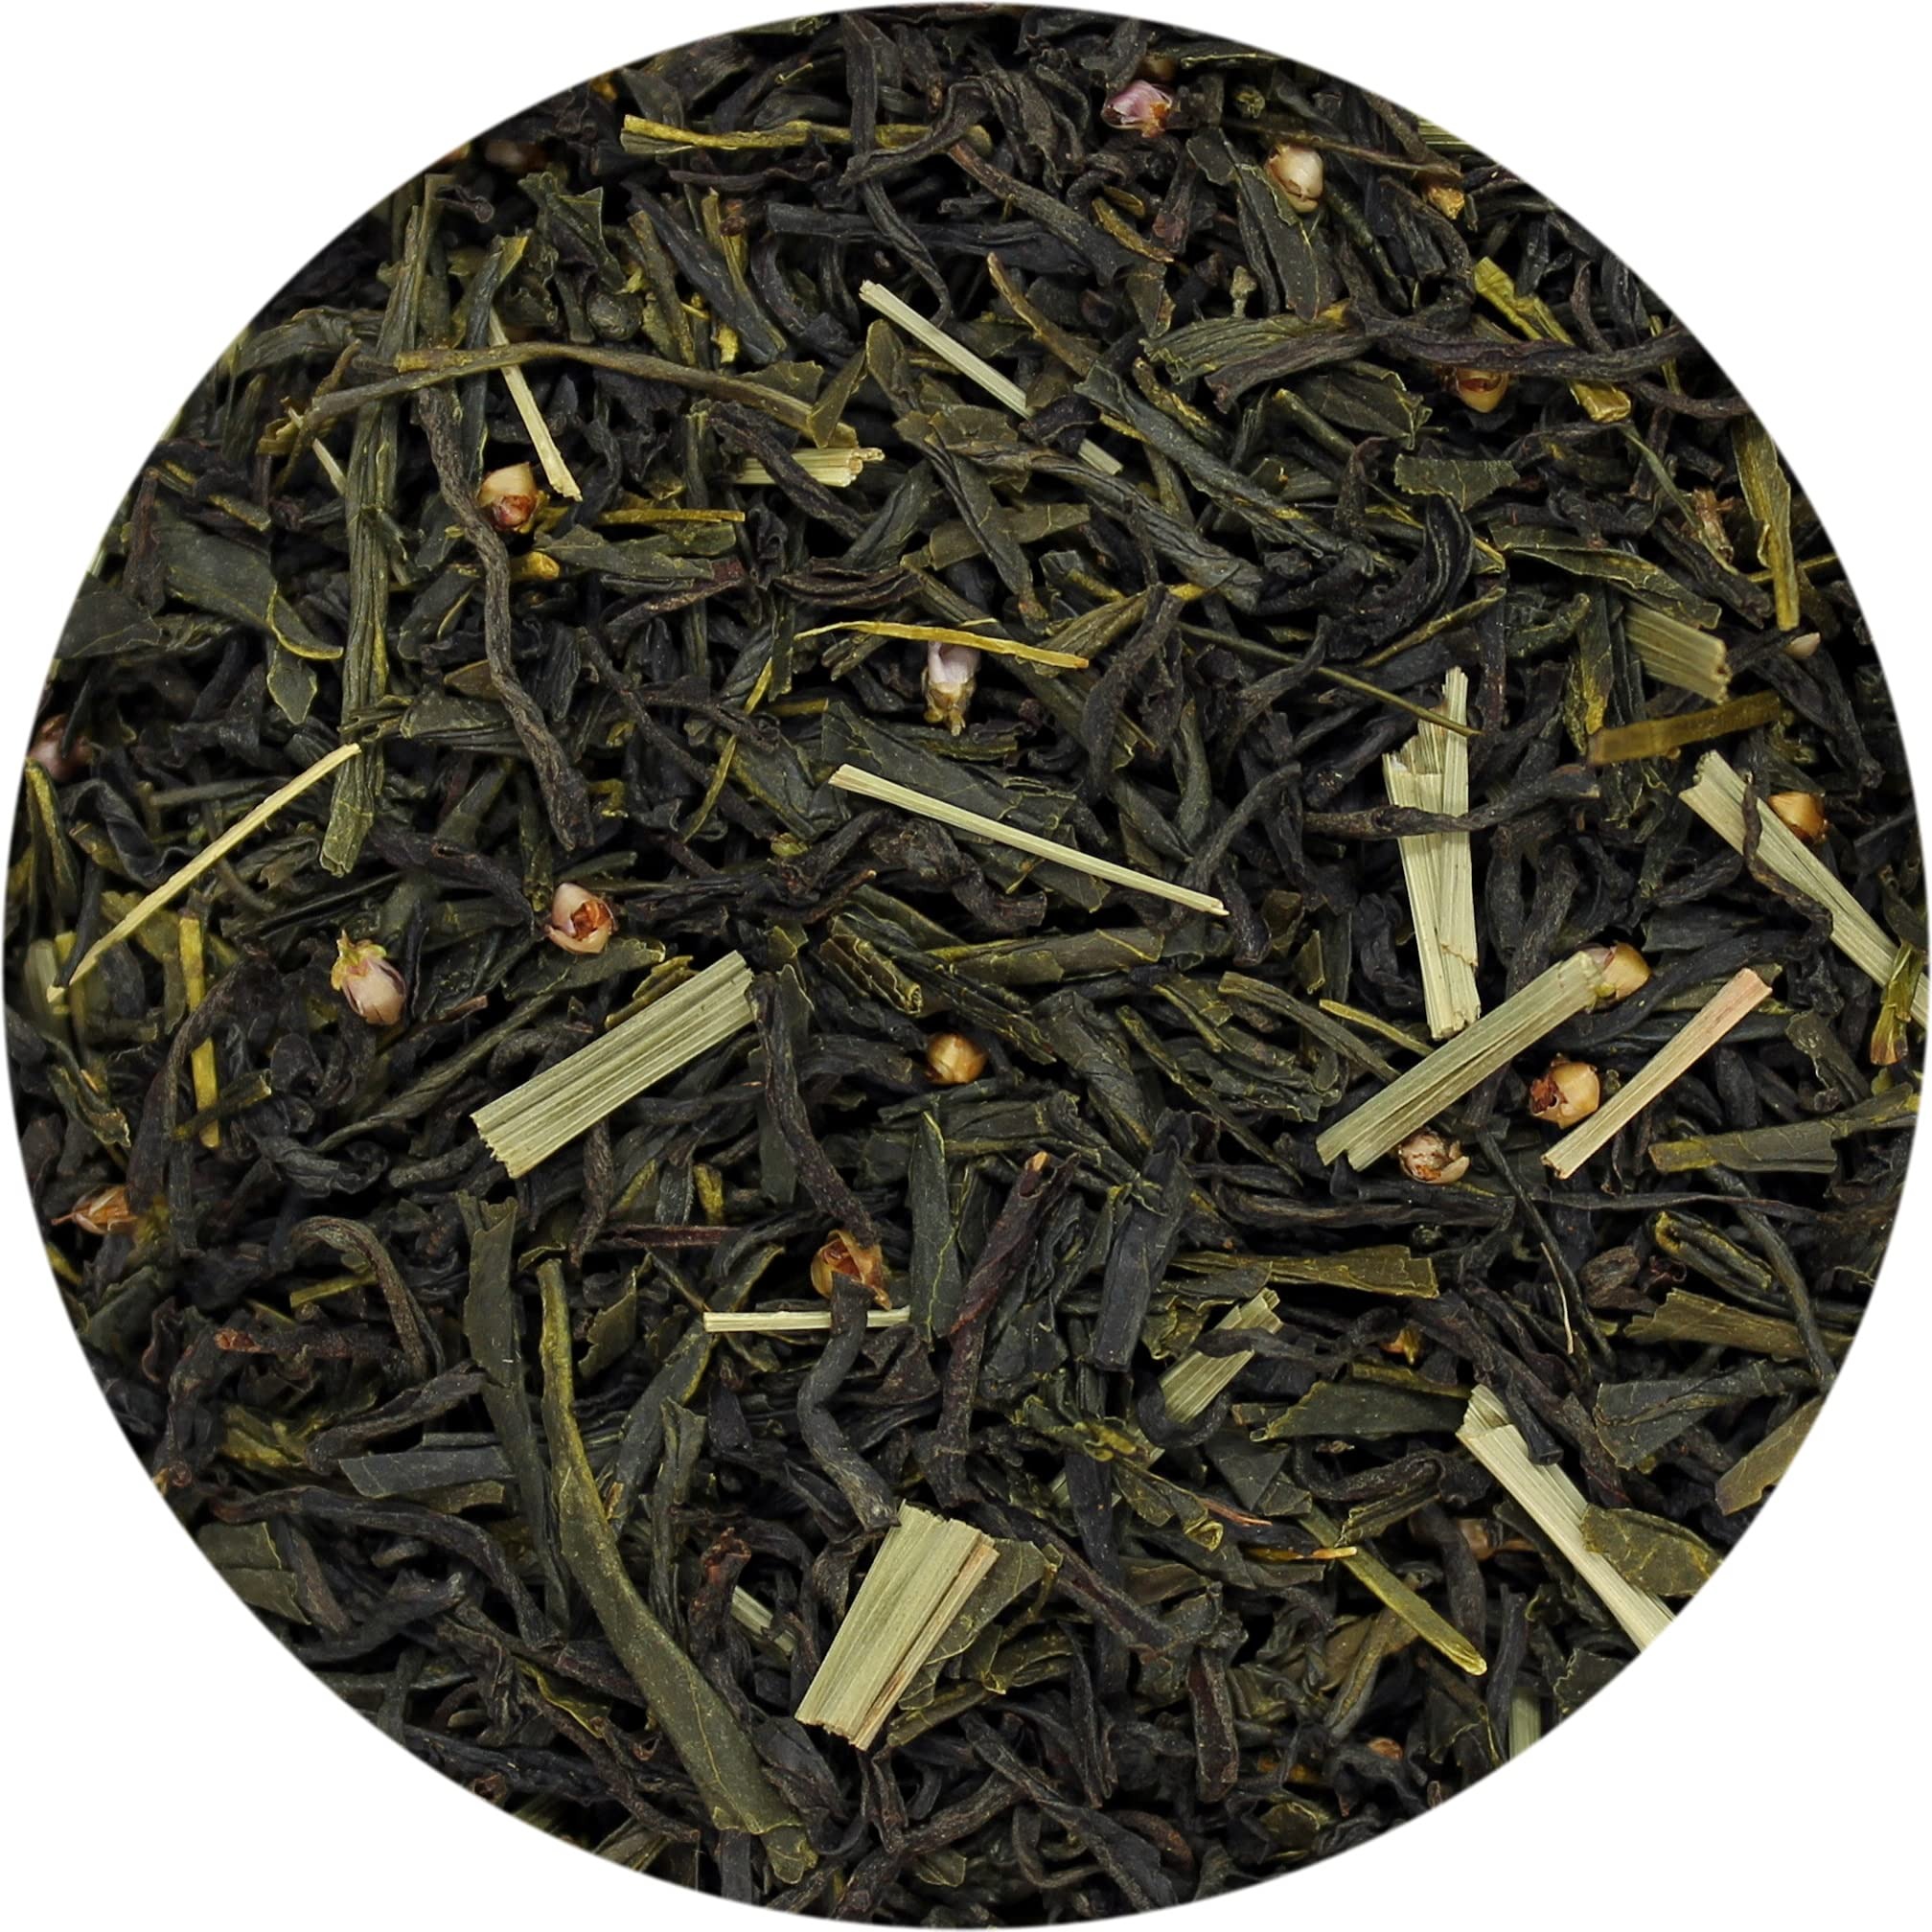
Item Name: SpecialTea Company Magical Garden Black & Green Tea - 1 oz. Loose Leaf
Bullet Point 1: BLACK TEA: Black teas are fully teas and offer a rich robust strong cup. Black is by far the most popular tea in the world. In the US, it accounts for about 80% of the tea consumed.
Bullet Point 2: FLAVOR: Black tea is a type of tea that is more than oolong, white and green teas. Black tea is generally stronger in flavour than other teas with notes that range from earthy, molasses, malty, vine fruit, smoky, leather, and mineral.
Bullet Point 3: CAFFEINE LEVEL: Black tea characteristically has the most caffeine of all the tea types. One of the reasons for this is a longer infusion time, but also due to the longer oxidation time and final firing production step.
Bullet Point 4: REAL LOOSE LEAF TEA: Loose leaf tea is a healthier purer way to drink tea. Our 1 oz. sample brews about 10 cups of tea.
Bullet Point 5: PREMIUM LOOSE LEAF TEA: Premium tea leaves have all their essential oils intact, so the flavour, quality and health benefits are maintained. Individually hand-packed in the USA in a resealable pouch to retain freshness.
Product Description: <p>Citrus grapefruit taste with heather flowers and lemongrass.</p><p>Ingredients: Black tea, green tea, lemongrass, natural and artificial flavor, heather blossom, natural flavor, nettle, blueberry, juniper berry.</p>
Value: 1.0
Unit: Ounce

Price: 9.4